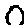
Label: 0